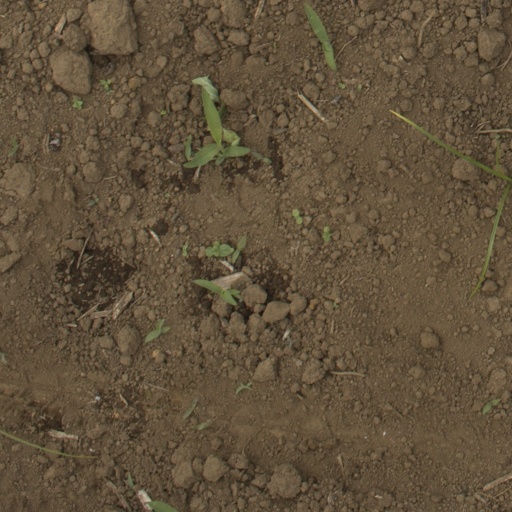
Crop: Jerusalem artichoke